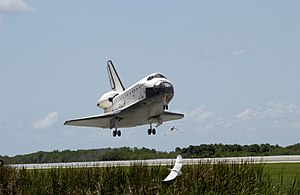
Rumfærge
Rumfærgen Atlantis, under landing ved Kenndy Space Center, efter mission STS-110
Rumfærgen Officelle navn: Space Transportation System/STS